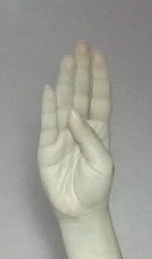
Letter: kaaf